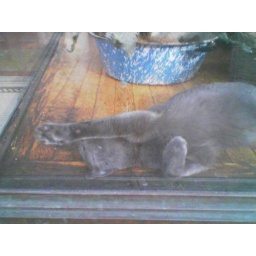
Sleepy kitty in store window